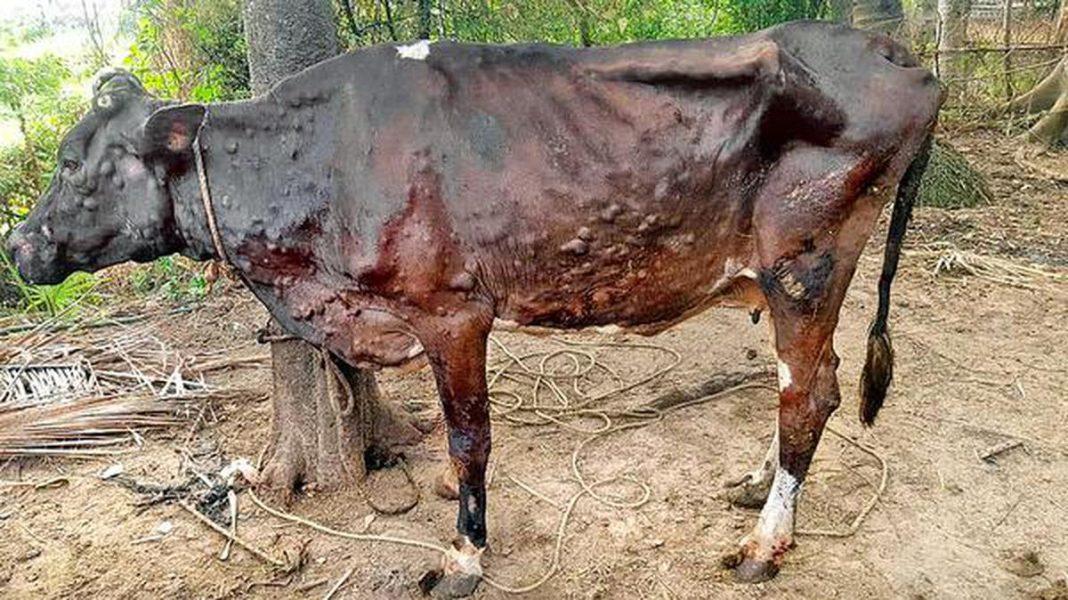
Ng'ombe aliyedhirika vibaya na ugonjwa la [cs]lumpy skin disease[cs] unaosababisha uvimbe na vidonda kwenye ngozi.